Sky position (RA, Dec in degrees): 322.736, 0.4717
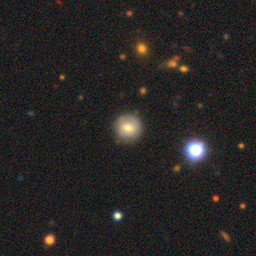
Galaxy morphology: Round Smooth Galaxies